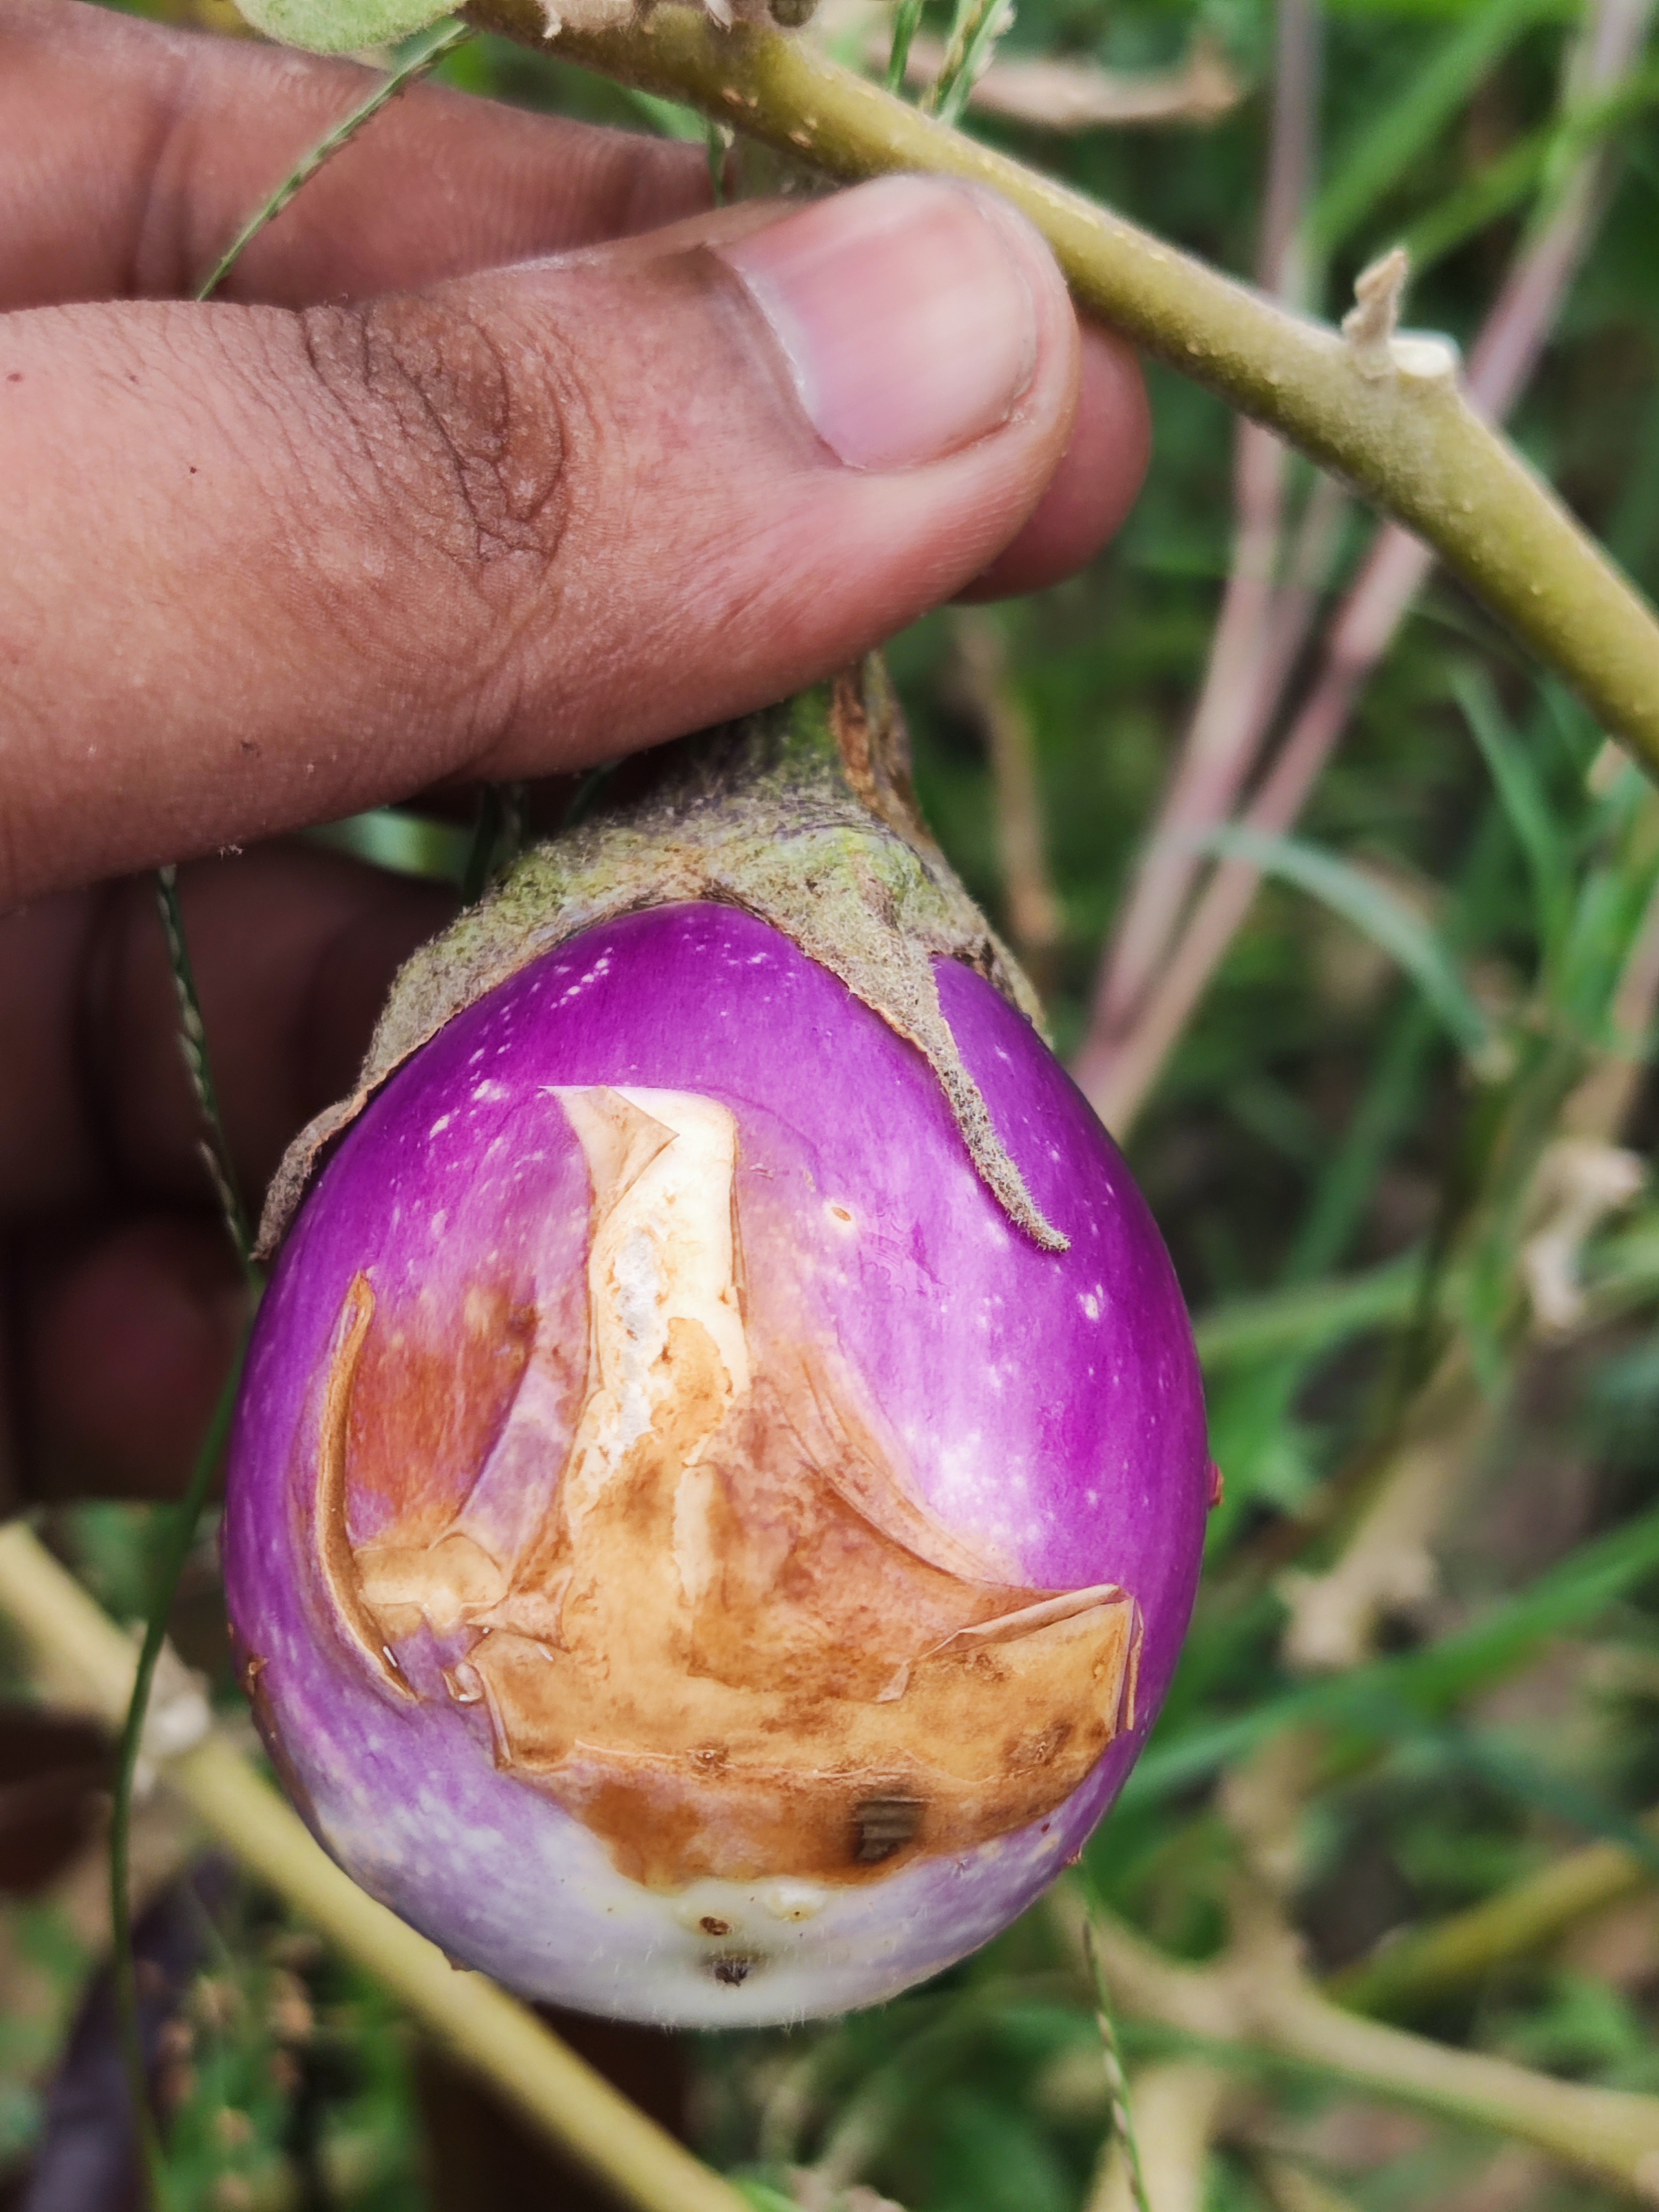
Label: Brinjal Fruit Creaking